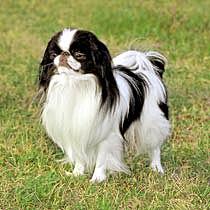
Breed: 249-n000106-Japanese_spaniel